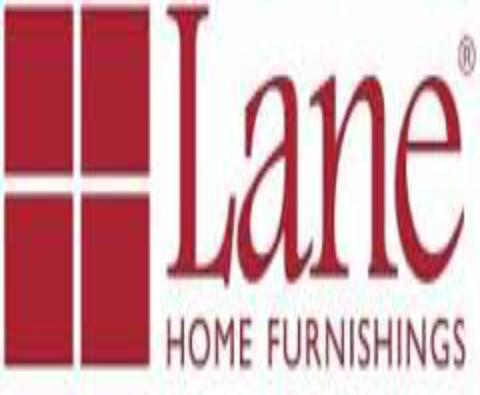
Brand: Lane Furniture
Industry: Necessities